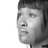
Emotion: neutral